One More Happy Ending

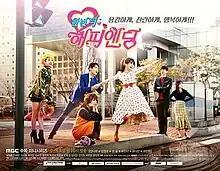
Promotional poster

One More Happy Ending is a 2016 South Korean television series starring Jang Na-ra, Jung Kyung-ho, Yoo In-na, Kwon Yul and Yoo Da-in. It aired on MBC TV on Wednesdays and Thursdays at 22:00.